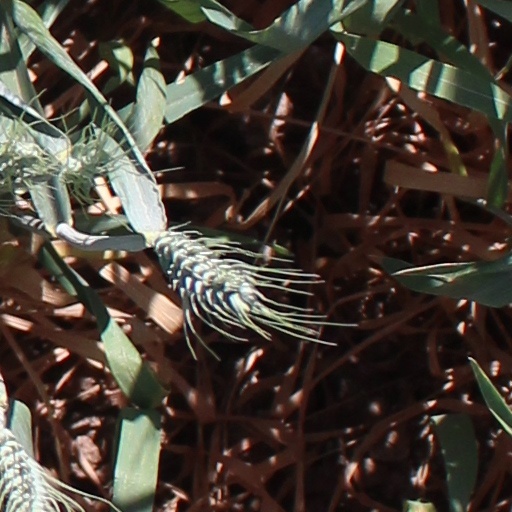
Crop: wheat